Jane Austen's House Museum

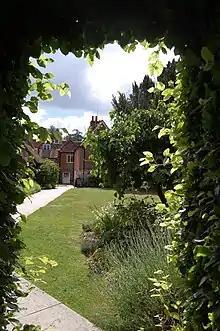
View

Jane Austen's House Museum is a small independent museum in the village of Chawton near Alton in Hampshire. It is a writer's house museum occupying the 17th-century house (informally known as Chawton Cottage) in which novelist Jane Austen spent the last eight years of her life, during which time she wrote, revised and made ready to be published all six of her novels, and the fragment "Sanditon". The museum has been a Grade I listed building since 1963.